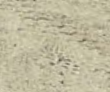
Surface type: compacted